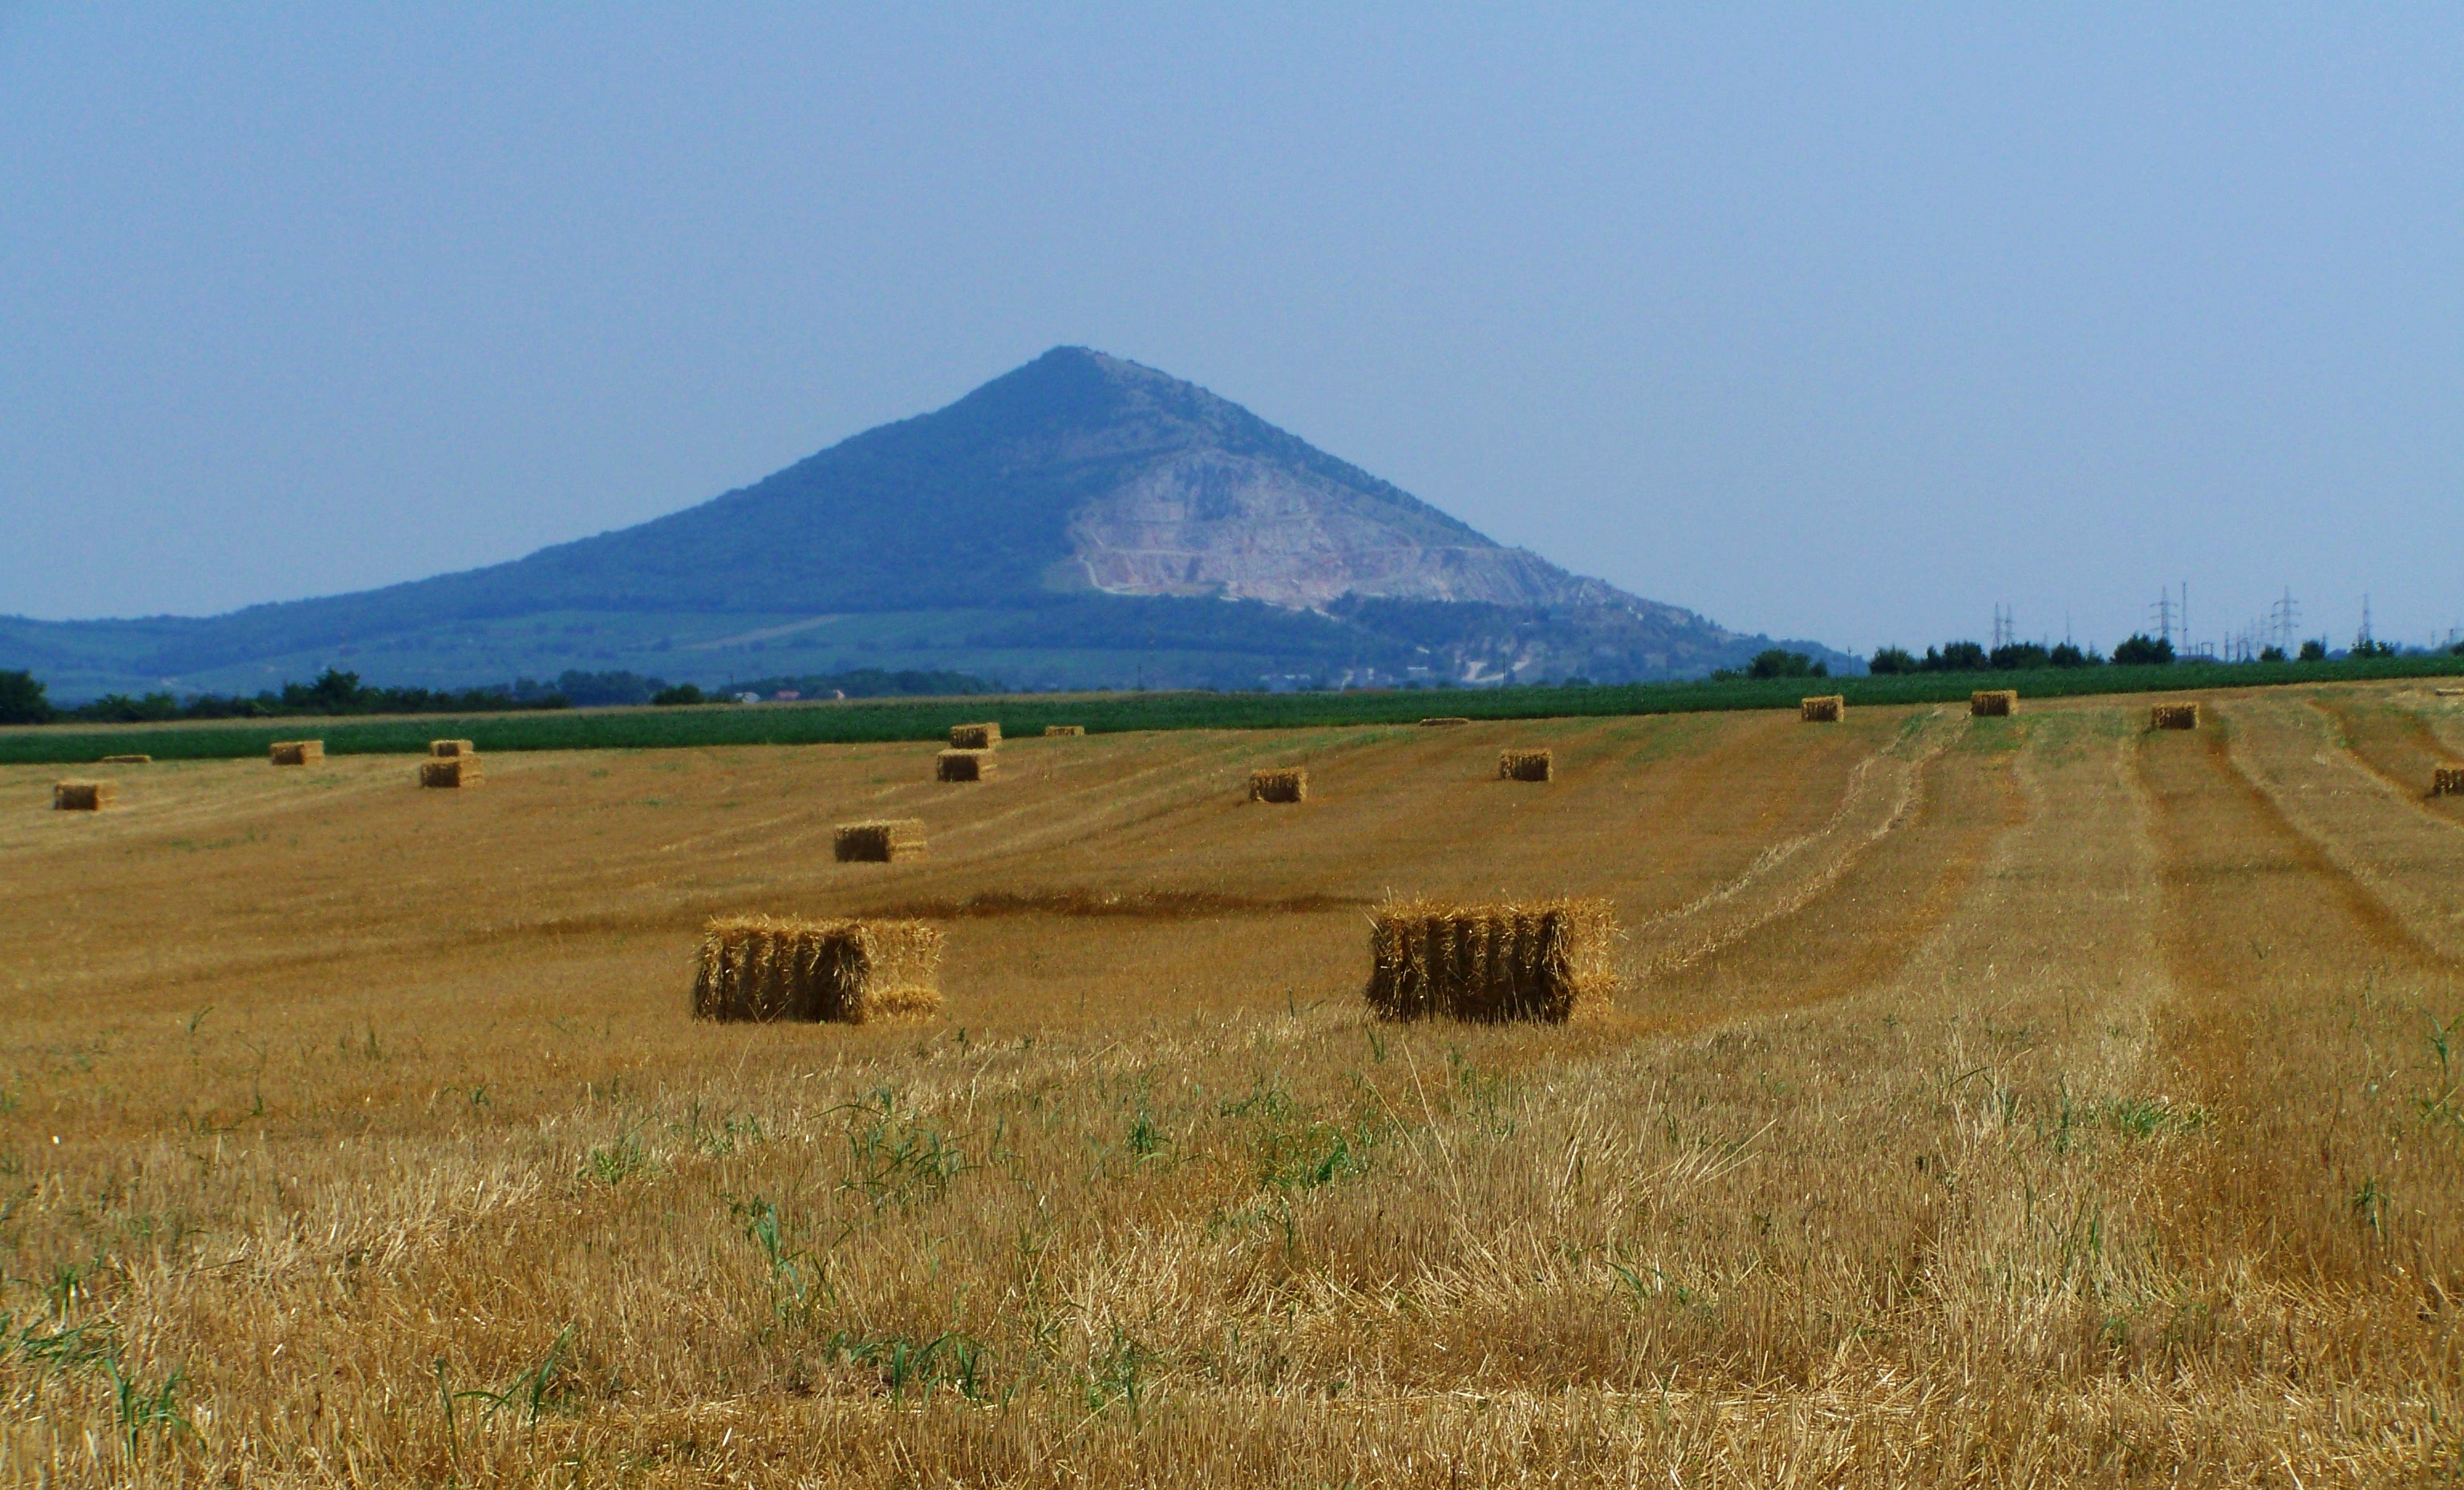
field, farm, meadow, prairie, hill, crop, pasture, soil, agriculture, savanna, plain, grassland, badlands, plateau, ecosystem, steppe, rural area, harvested wheat field, grass family, ecoregion, straw cubes